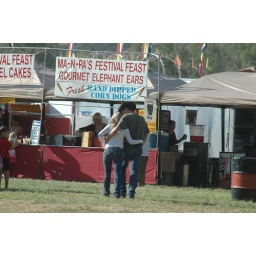
Kissin' by the corn dog and elephant ears stand.